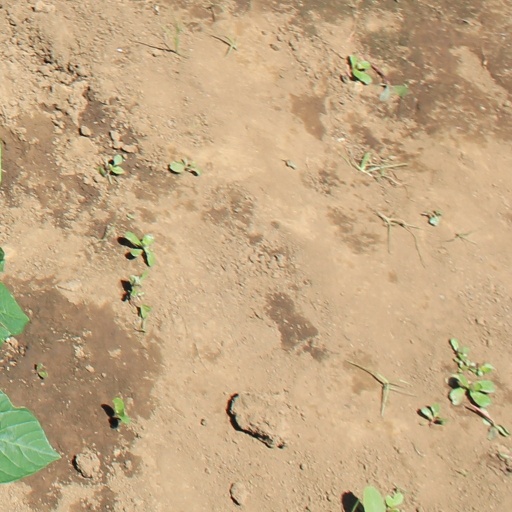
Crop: soybean